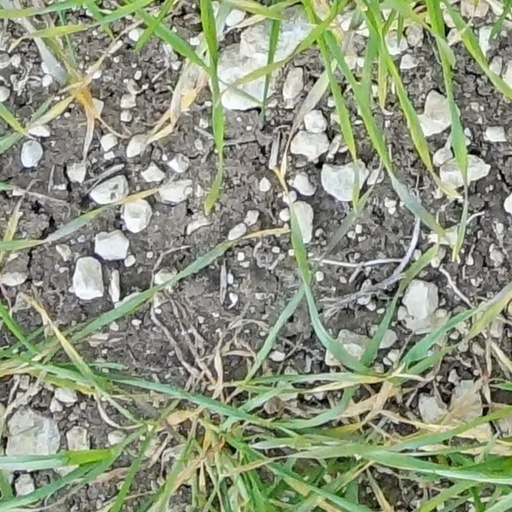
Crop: wheat